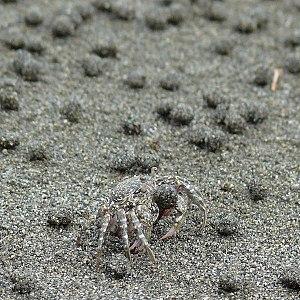
Les Brachyura sont des crustacés décapodes dotés d'une carapace plutôt plate, et d'un abdomen court et large placé sous le thorax. On distingue les Brachyura, les vrais crabes, des Anomura qui comprend plusieurs autres crustacés qui sont également appelés crabes
Les Ocypodoidea sont une super-famille de crabes, essentiellement terrestres. Elle comprend huit familles. Elle a été créée par Constantine Samuel Rafinesque en 1815.
Les Dotillidae sont une famille de crabes. Elle comprend 59 espèces en 9 genres.